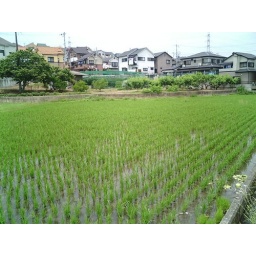
A rice field near our house